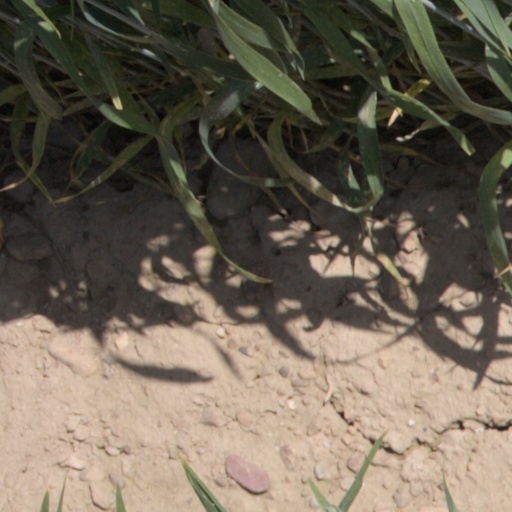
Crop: wheat